Gambling House (film)

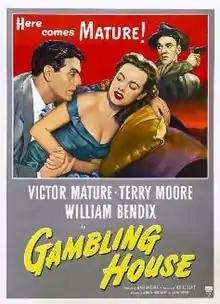
Theatrical release poster

Gambling House is a 1951 American film noir crime film directed by Ted Tetzlaff and starring Victor Mature, Terry Moore and William Bendix.